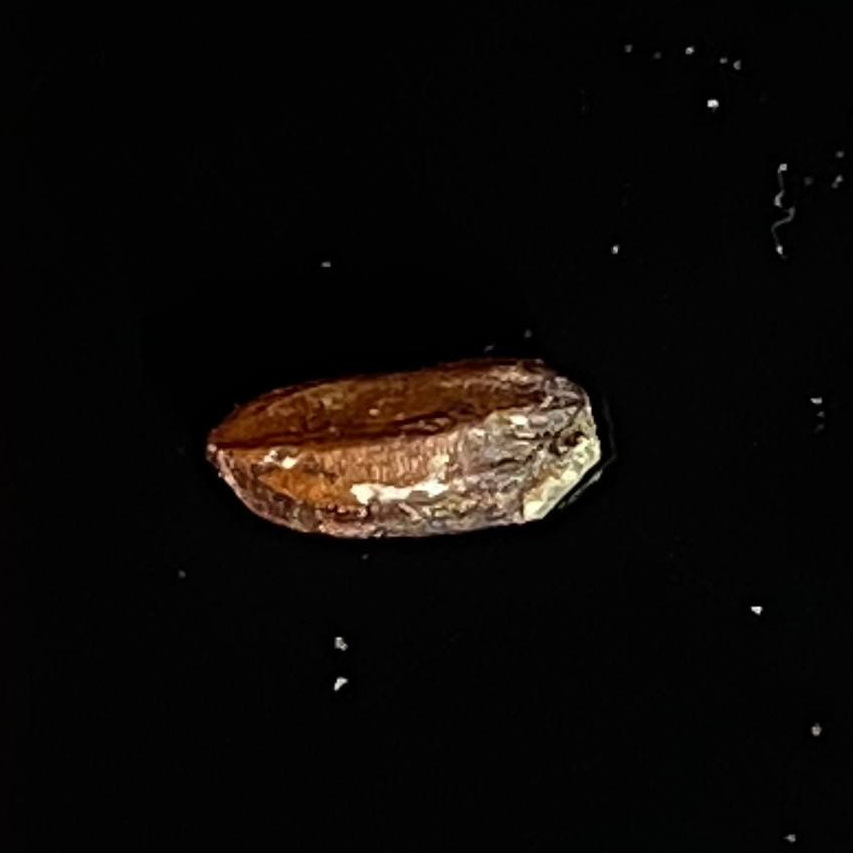
Rice variety: Lal_Aush